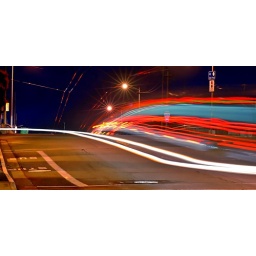
18th street over highway 280 - potrero hill, san francisco, california